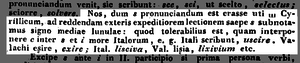
Ș, appelé S virgule souscrite, est un graphème utilisé dans l'écriture du roumain. Il s'agit de la lettre S diacritée d'une virgule souscrite. Anciennement, il n’y avait pas de distinction entre le S cédille ‹ Ş › et le S virgule souscrite ‹ Ș ›, la virgule souscrite étant la forme de la cédille dans certains polices d’écriture.